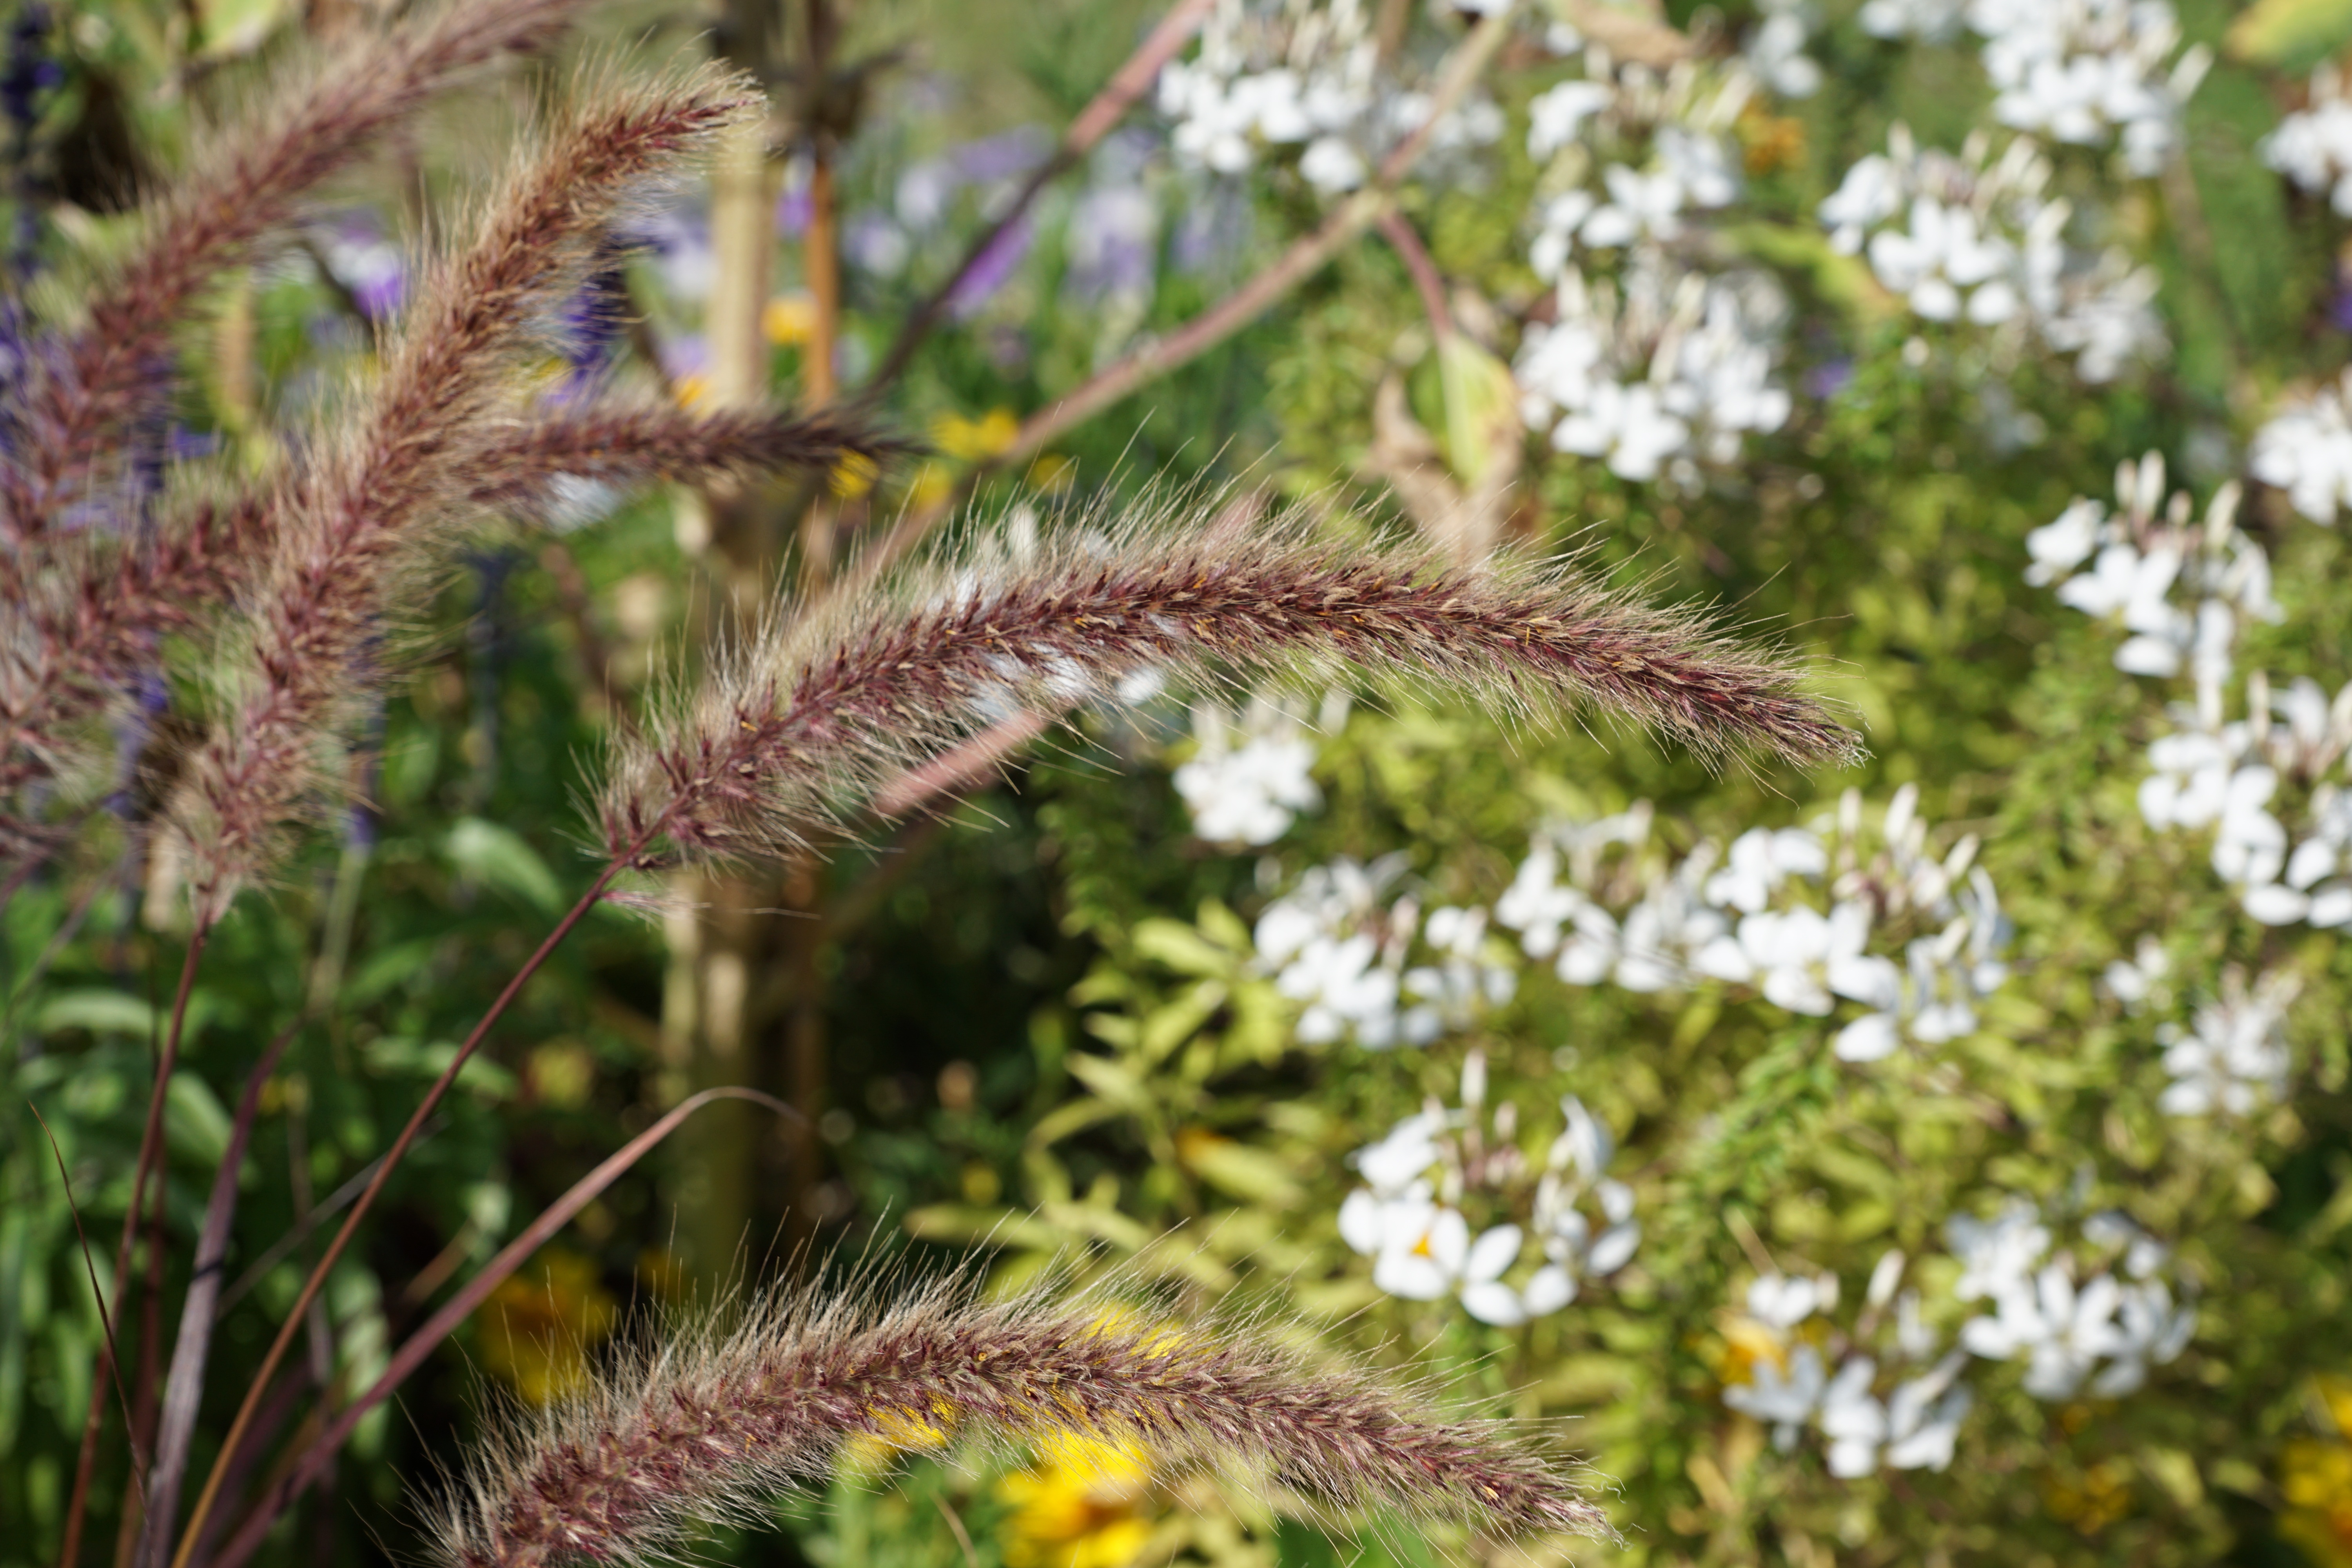
nature, grass, blossom, plant, leaf, flower, bloom, wildlife, green, botany, garden, flora, fauna, wildflower, flowers, close up, pointed flower, grasses, macro photography, flowering plant, grass family, land plant